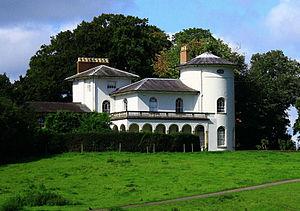
Le néo-classicisme est à la fois un mouvement artistique, et une période stylistique qui émerge vers 1750 dans l'Europe des Lumières, contemporain et consécutif de la vogue du Grand Tour. Son apogée se situe vers 1780 jusqu'à 1800 et le déclin de son influence s'amorce vers 1810 avec la concurrence du romantisme. Le mouvement, né à Rome au moment où l'on redécouvre Pompéi et Herculanum, se diffuse en Europe et aux États-Unis par l'intermédiaire des écrits de théoriciens dont le principal représentant est l'archéologue et historien d'art Johann Joachim Winckelmann. Celui-ci préconise un retour à la « vertu », à la simplicité et au goût de l'épure de l'antique après le baroque et surtout ce que les promoteurs du retour à l'antique considèrent comme les excès foisonnants et frivoles du rococo de la période précédente. Cette expression nouvelle d'un style ancien souhaite rallier tous les arts à ce qu'on appela alors « le vrai style ».